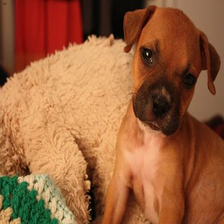
Species: dog
Breed: boxer